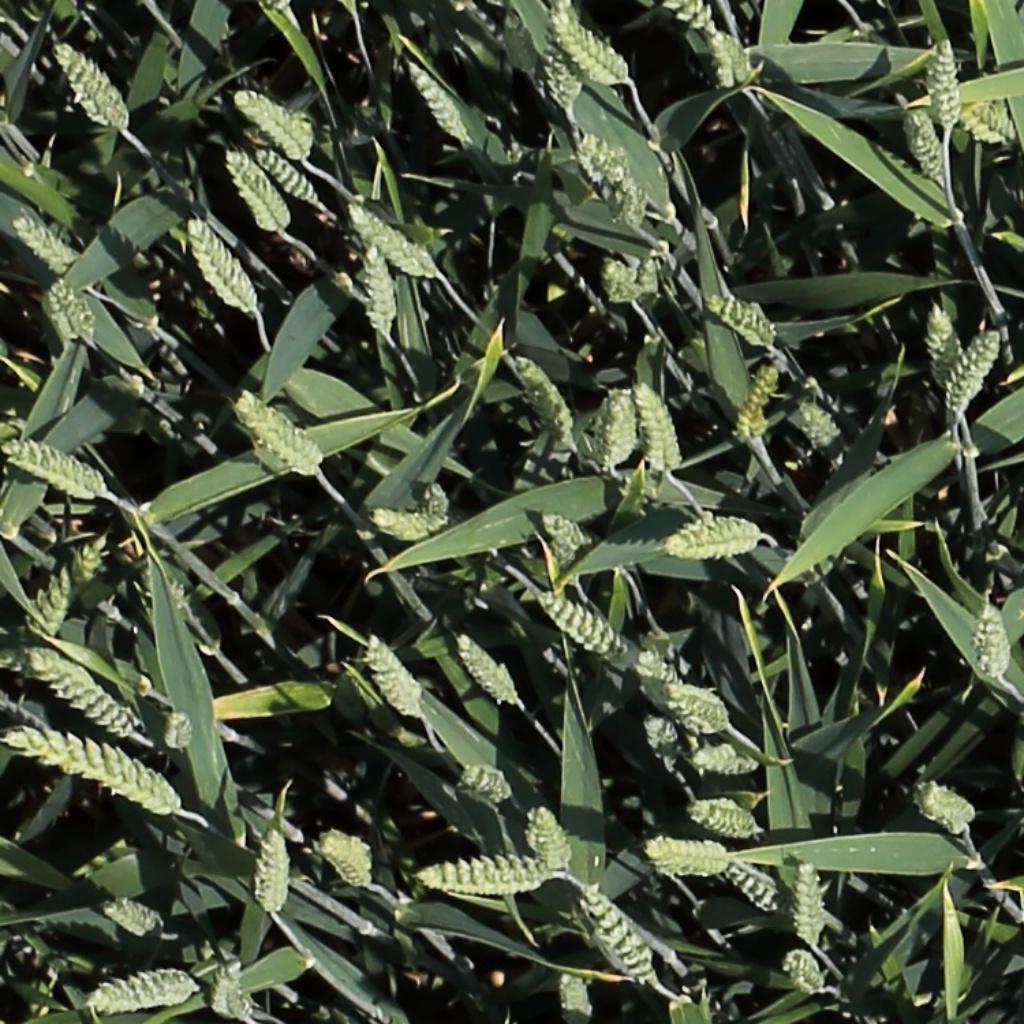
Country: Switzerland
Location: Usask
Wheat development stage: Filling